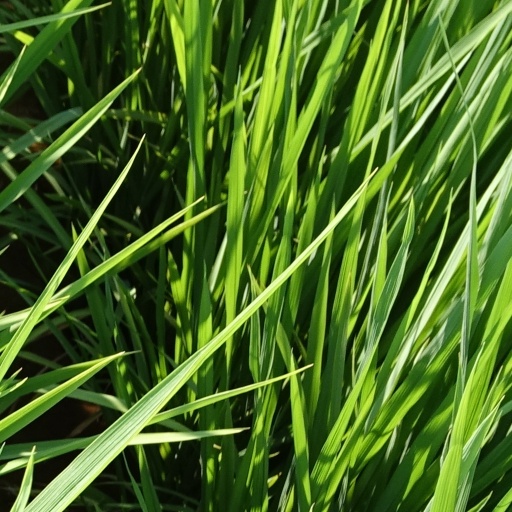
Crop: rice